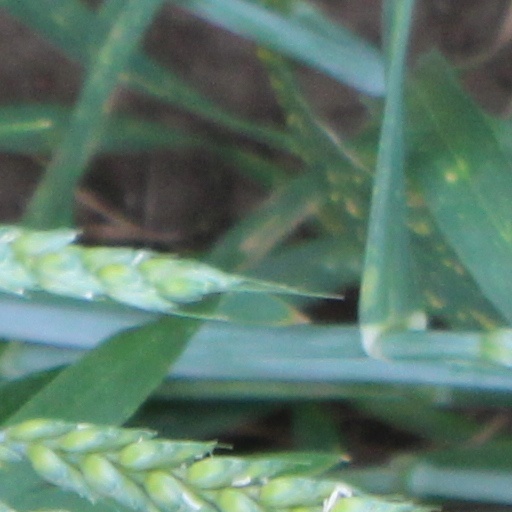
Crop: wheat